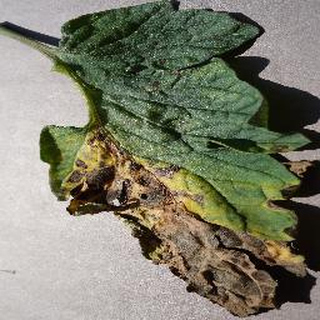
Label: tomato_early_blight